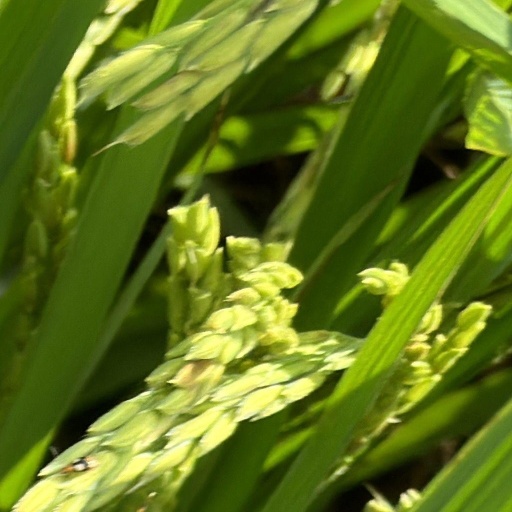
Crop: rice